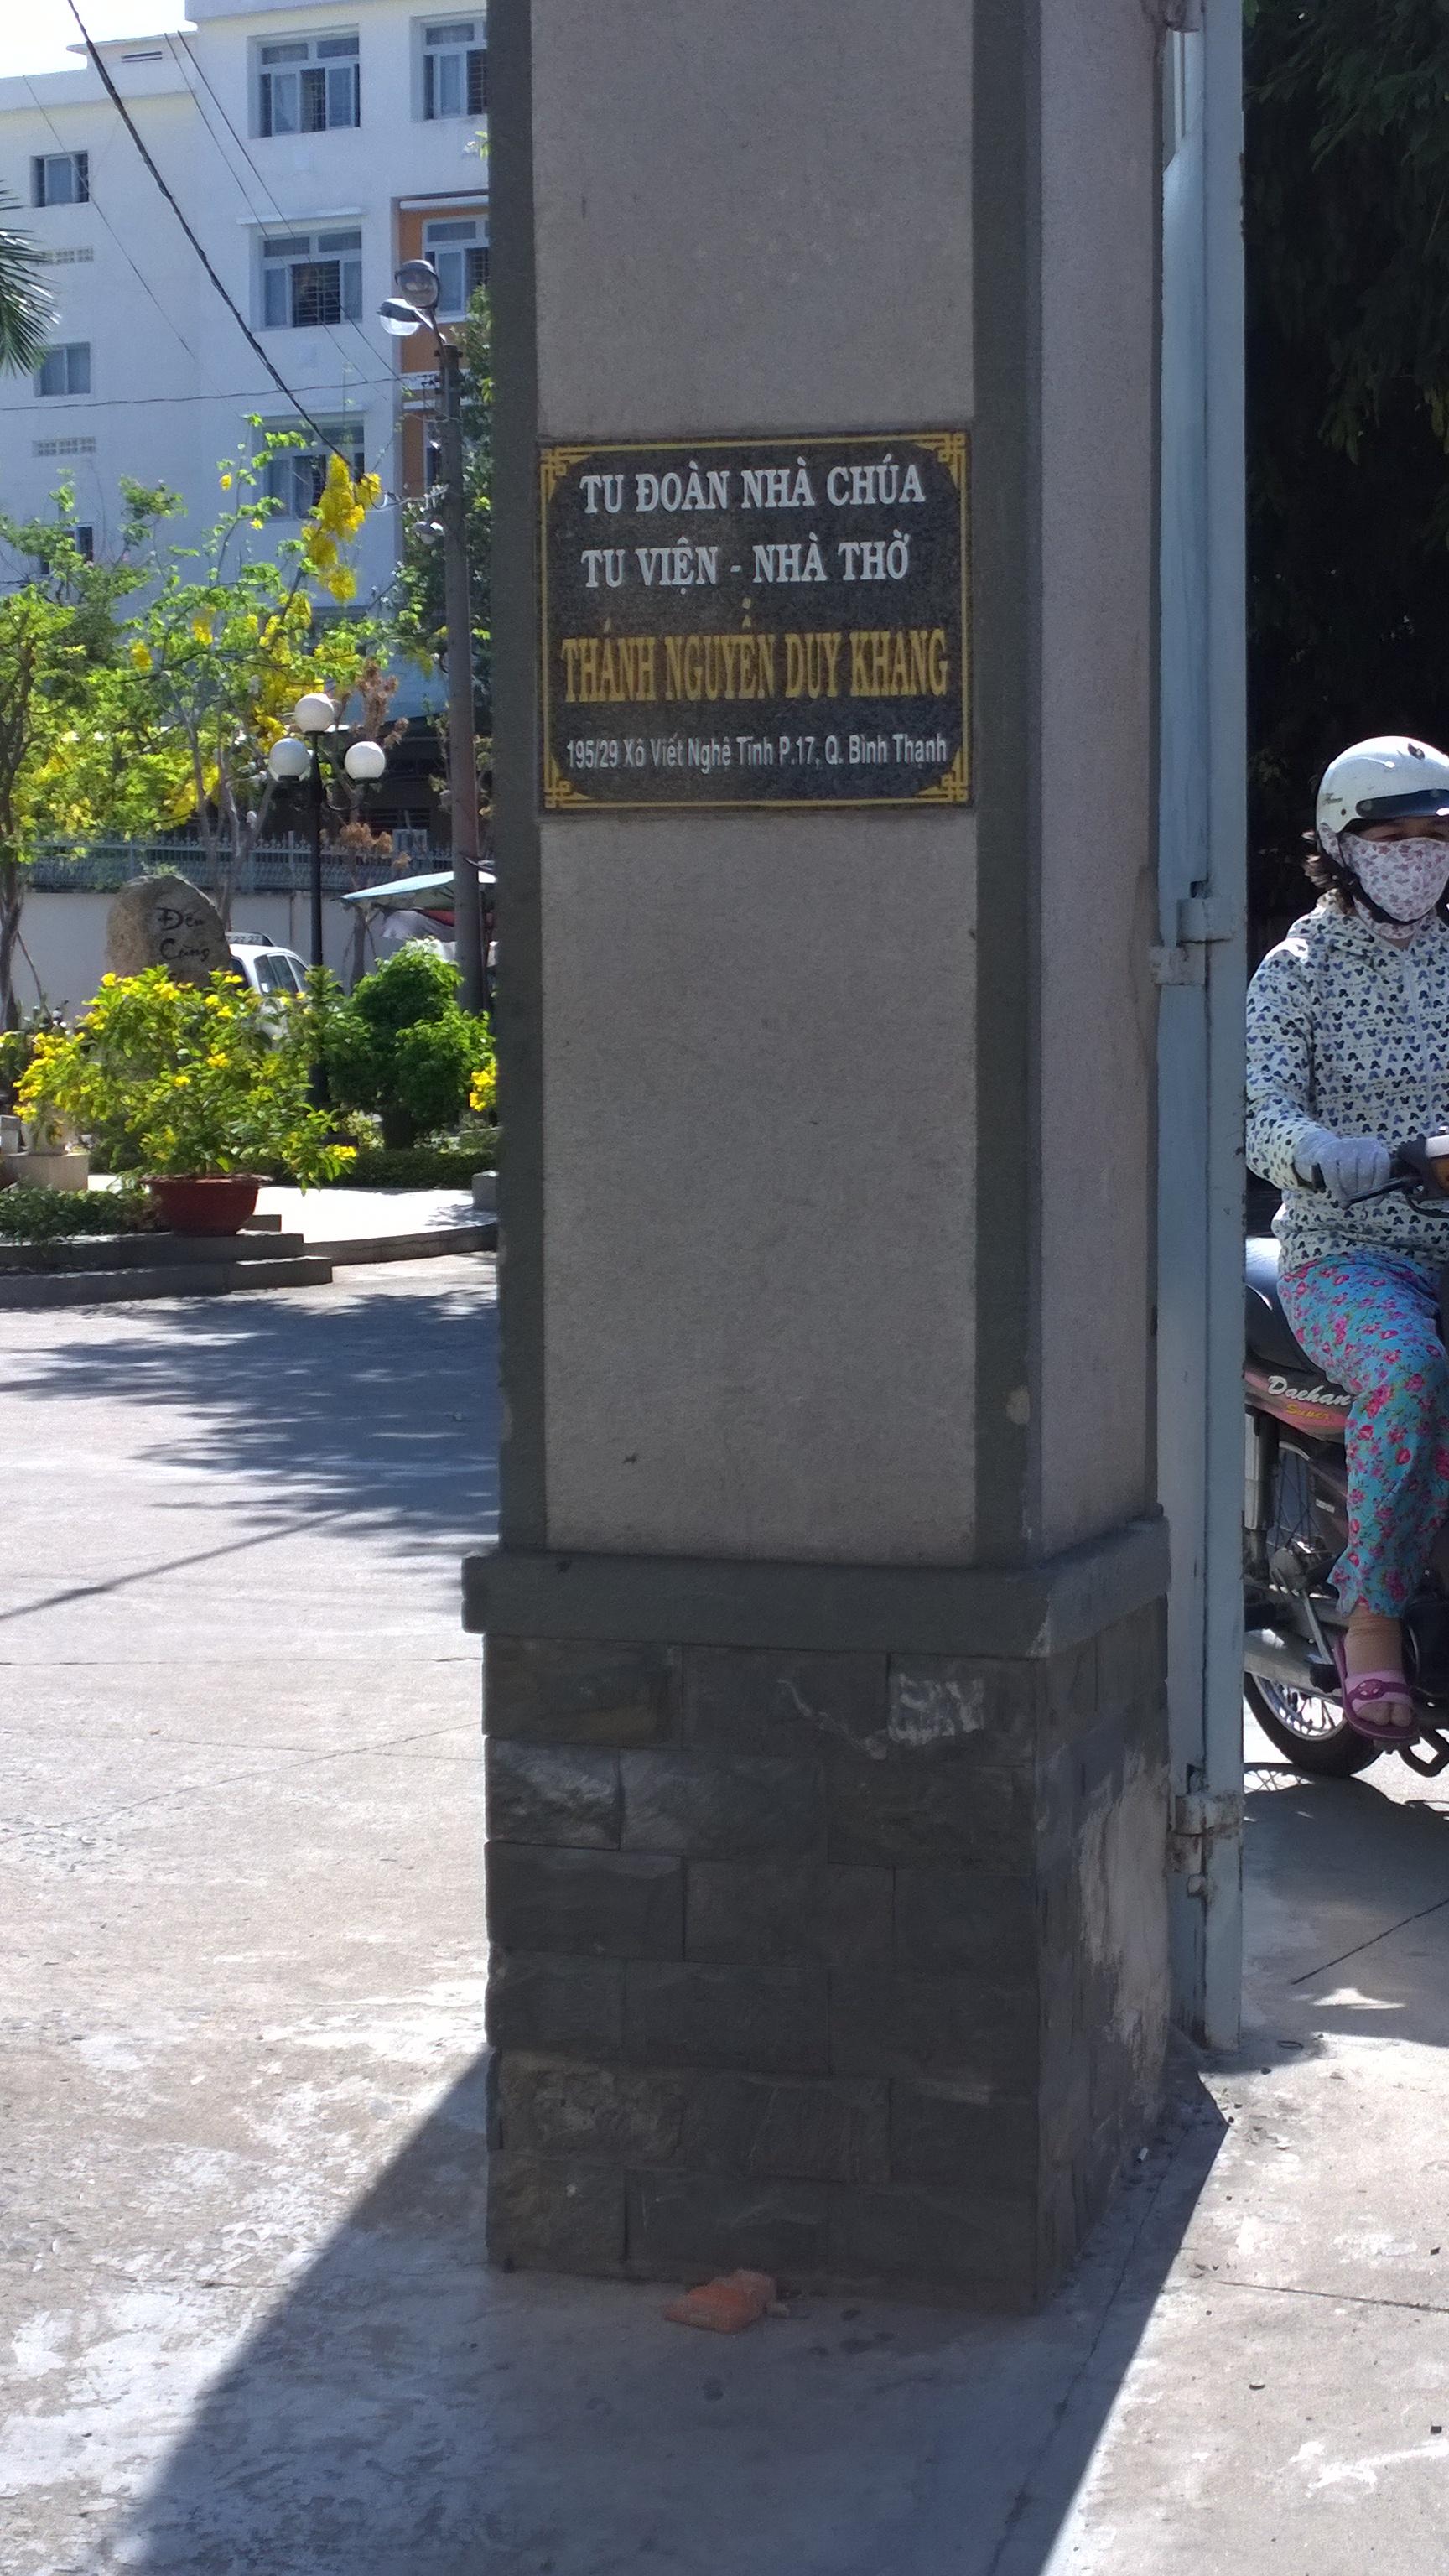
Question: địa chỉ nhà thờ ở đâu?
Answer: ở 195/29 xô viết nghệ tĩnh, phường 17, quận bình thạnh